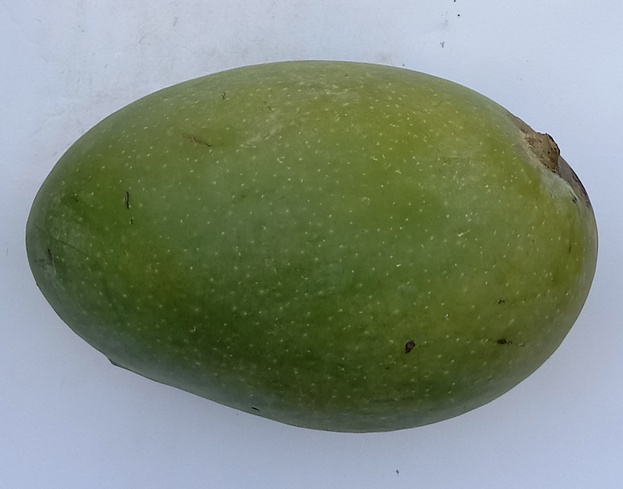
Mango variety: Chaunsa (Black)